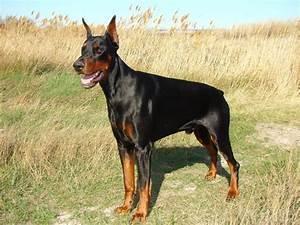
dog